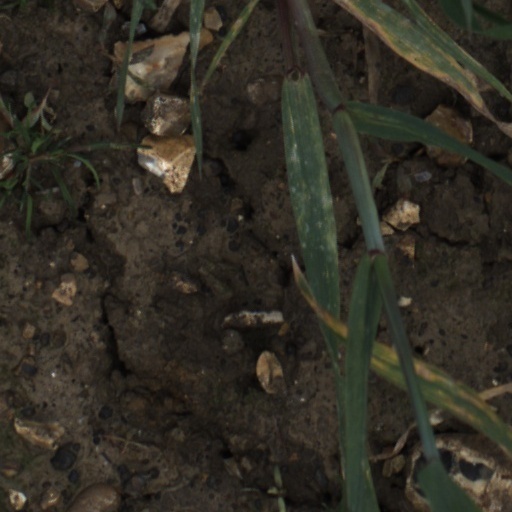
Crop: wheat